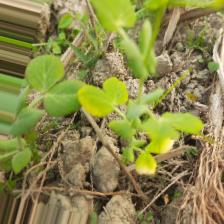
Label: Ascochyta blight